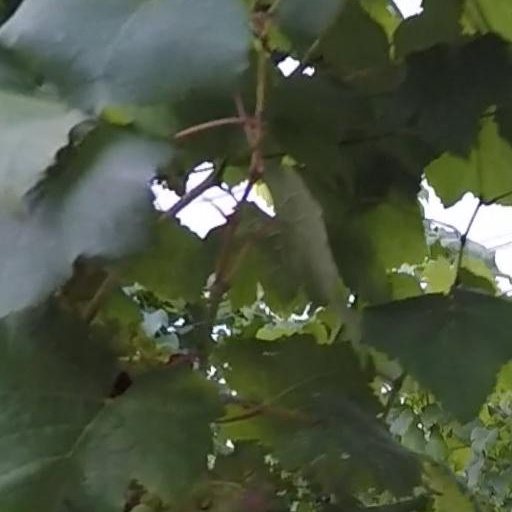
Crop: grape